ExPRESS Logistics Carrier

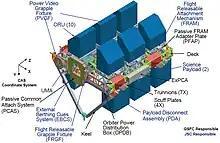
Layout and structure of the ELC

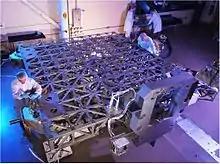
ELC steel framework during final fabrication at GSFC

The ELC are four un-pressurized attached payloads that provides mechanical mounting surfaces, electrical power, and command and data handling services for science experiments on the ISS. The ELCs have a deck size of about 14 feet by 16 feet and spans the width of the space shuttle's payload bay. They are made of steel, coated with UV paint. Each one is capable of providing scientists with a platform and infrastructure to deploy experiments in the vacuum of space without requiring a separate dedicated Earth-orbiting satellite. Each carrier is capable of carrying 9,800 lbs. to orbit and will also serve as parking fixtures for spare ISS hardware (ORUs) which can be retrieved when needed. Experiments are mounted on ExPRESS payload adapters (ExPA) which are about the same size as the FRAMs that hold ORUs.